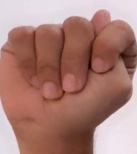
ASL sign: T